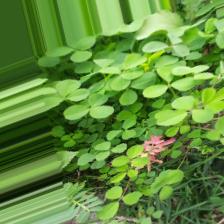
Label: Ascochyta blight